The Huyler Building

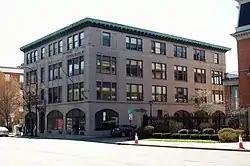
The Huyler Building, April 2012

The Huyler Building is a historic commercial and office building located in downtown Buffalo in Erie County, New York. It was built in 1926, and is a four-story, four-bay, reinforced concrete building faced in cast stone and brick in the Classical Revival-style. The front facade features three large segmental-arched display windows, balustraded balconet, and carved "Huyler's" logo with flanking griffons. Some of the interior commercial space at 376 Delaware was installed by Antonin Raymond (1888-1976) in 1939–1940. It was originally built for the Huyler's candy company and for over 80 years occupied by the locally prominent Pitt Petri store.